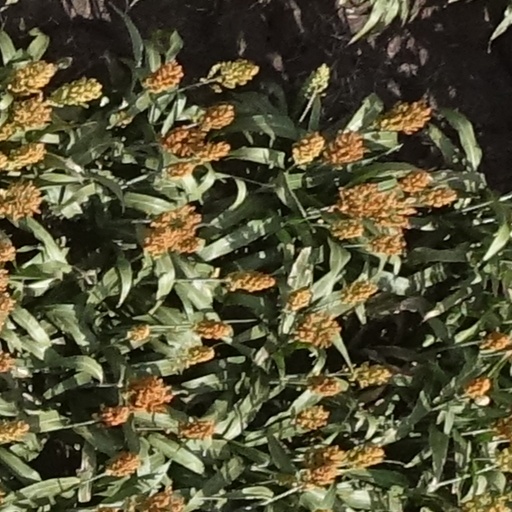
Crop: sorghum